Keuka Lake

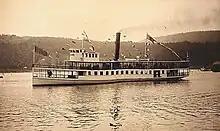

On Saturday, May 8, 1892, the steamer "Mary Bell" was launched into Keuka Lake. Referred to as "The Queen of ", with a 600-passenger capacity, the vessel was 150 feet in length with a beam that exceeded 20 feet, making it the largest vessel ever to cruise the lake. Built on the Hammondsport waterfront by the Union Dry Dock Company of Buffalo, the steamer cost $40,000. It achieved speeds in excess of 18 miles per hour, considered fast for a vessel of its size in those days. Judge Struble of Penn Yan delivered a speech to more than 5,000 spectators. After the speech the wife of the manager of the shipbuilding company had the honor of christening the ship, with the words, "I Christen Thee Mary Bell". After some mechanical delays with the launching apparatus the ship slipped into at 7:30 pm amid the cheers of those who came to see the event. The trial run of the entire length of was made on June 22, as the ship cruised from Penn Yan to Hammondsport at the opposite end of the lake 20 miles to the south. The "Mary Bell" remained in operation for 30 years. She was the last steamboat to operate on the lake in 1922, ending 85 years of steamboat history on .